Peganum harmala

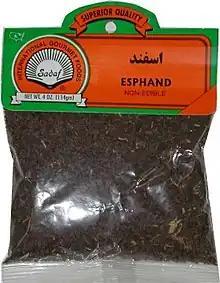
"Peganum harmala" seeds as sold in Iran and Middle Eastern foods grocery store as incense

In some regions, it is a common weed. In China, it is seen as a noxious weed, invasive in overgrazed areas. In the United States, where it is not native, it is officially registered as a noxious weed or similar designation in Arizona, California, Colorado, Nevada, New Mexico and Oregon. Infestations can be invasive and very difficult to exterminate. It is also known as an agricultural seed contaminant. It often causes livestock poisonings, especially during drought. Consumption by animals causes reduced fertility and abortions. Leaves and seeds are considered poisonous due to the β-carbolines such as: harmalol, harman harmaline, harmine, and quinazoline derivatives they contain. Side effects after ingestion can manifest themselves as hallucinations, neurosensory syndromes, bradycardia, nausea, vomiting.